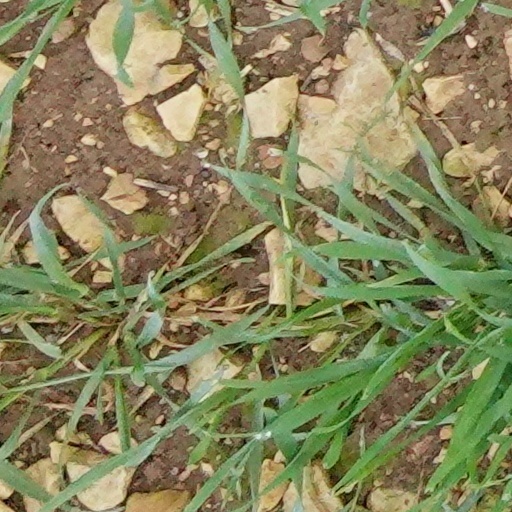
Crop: wheat